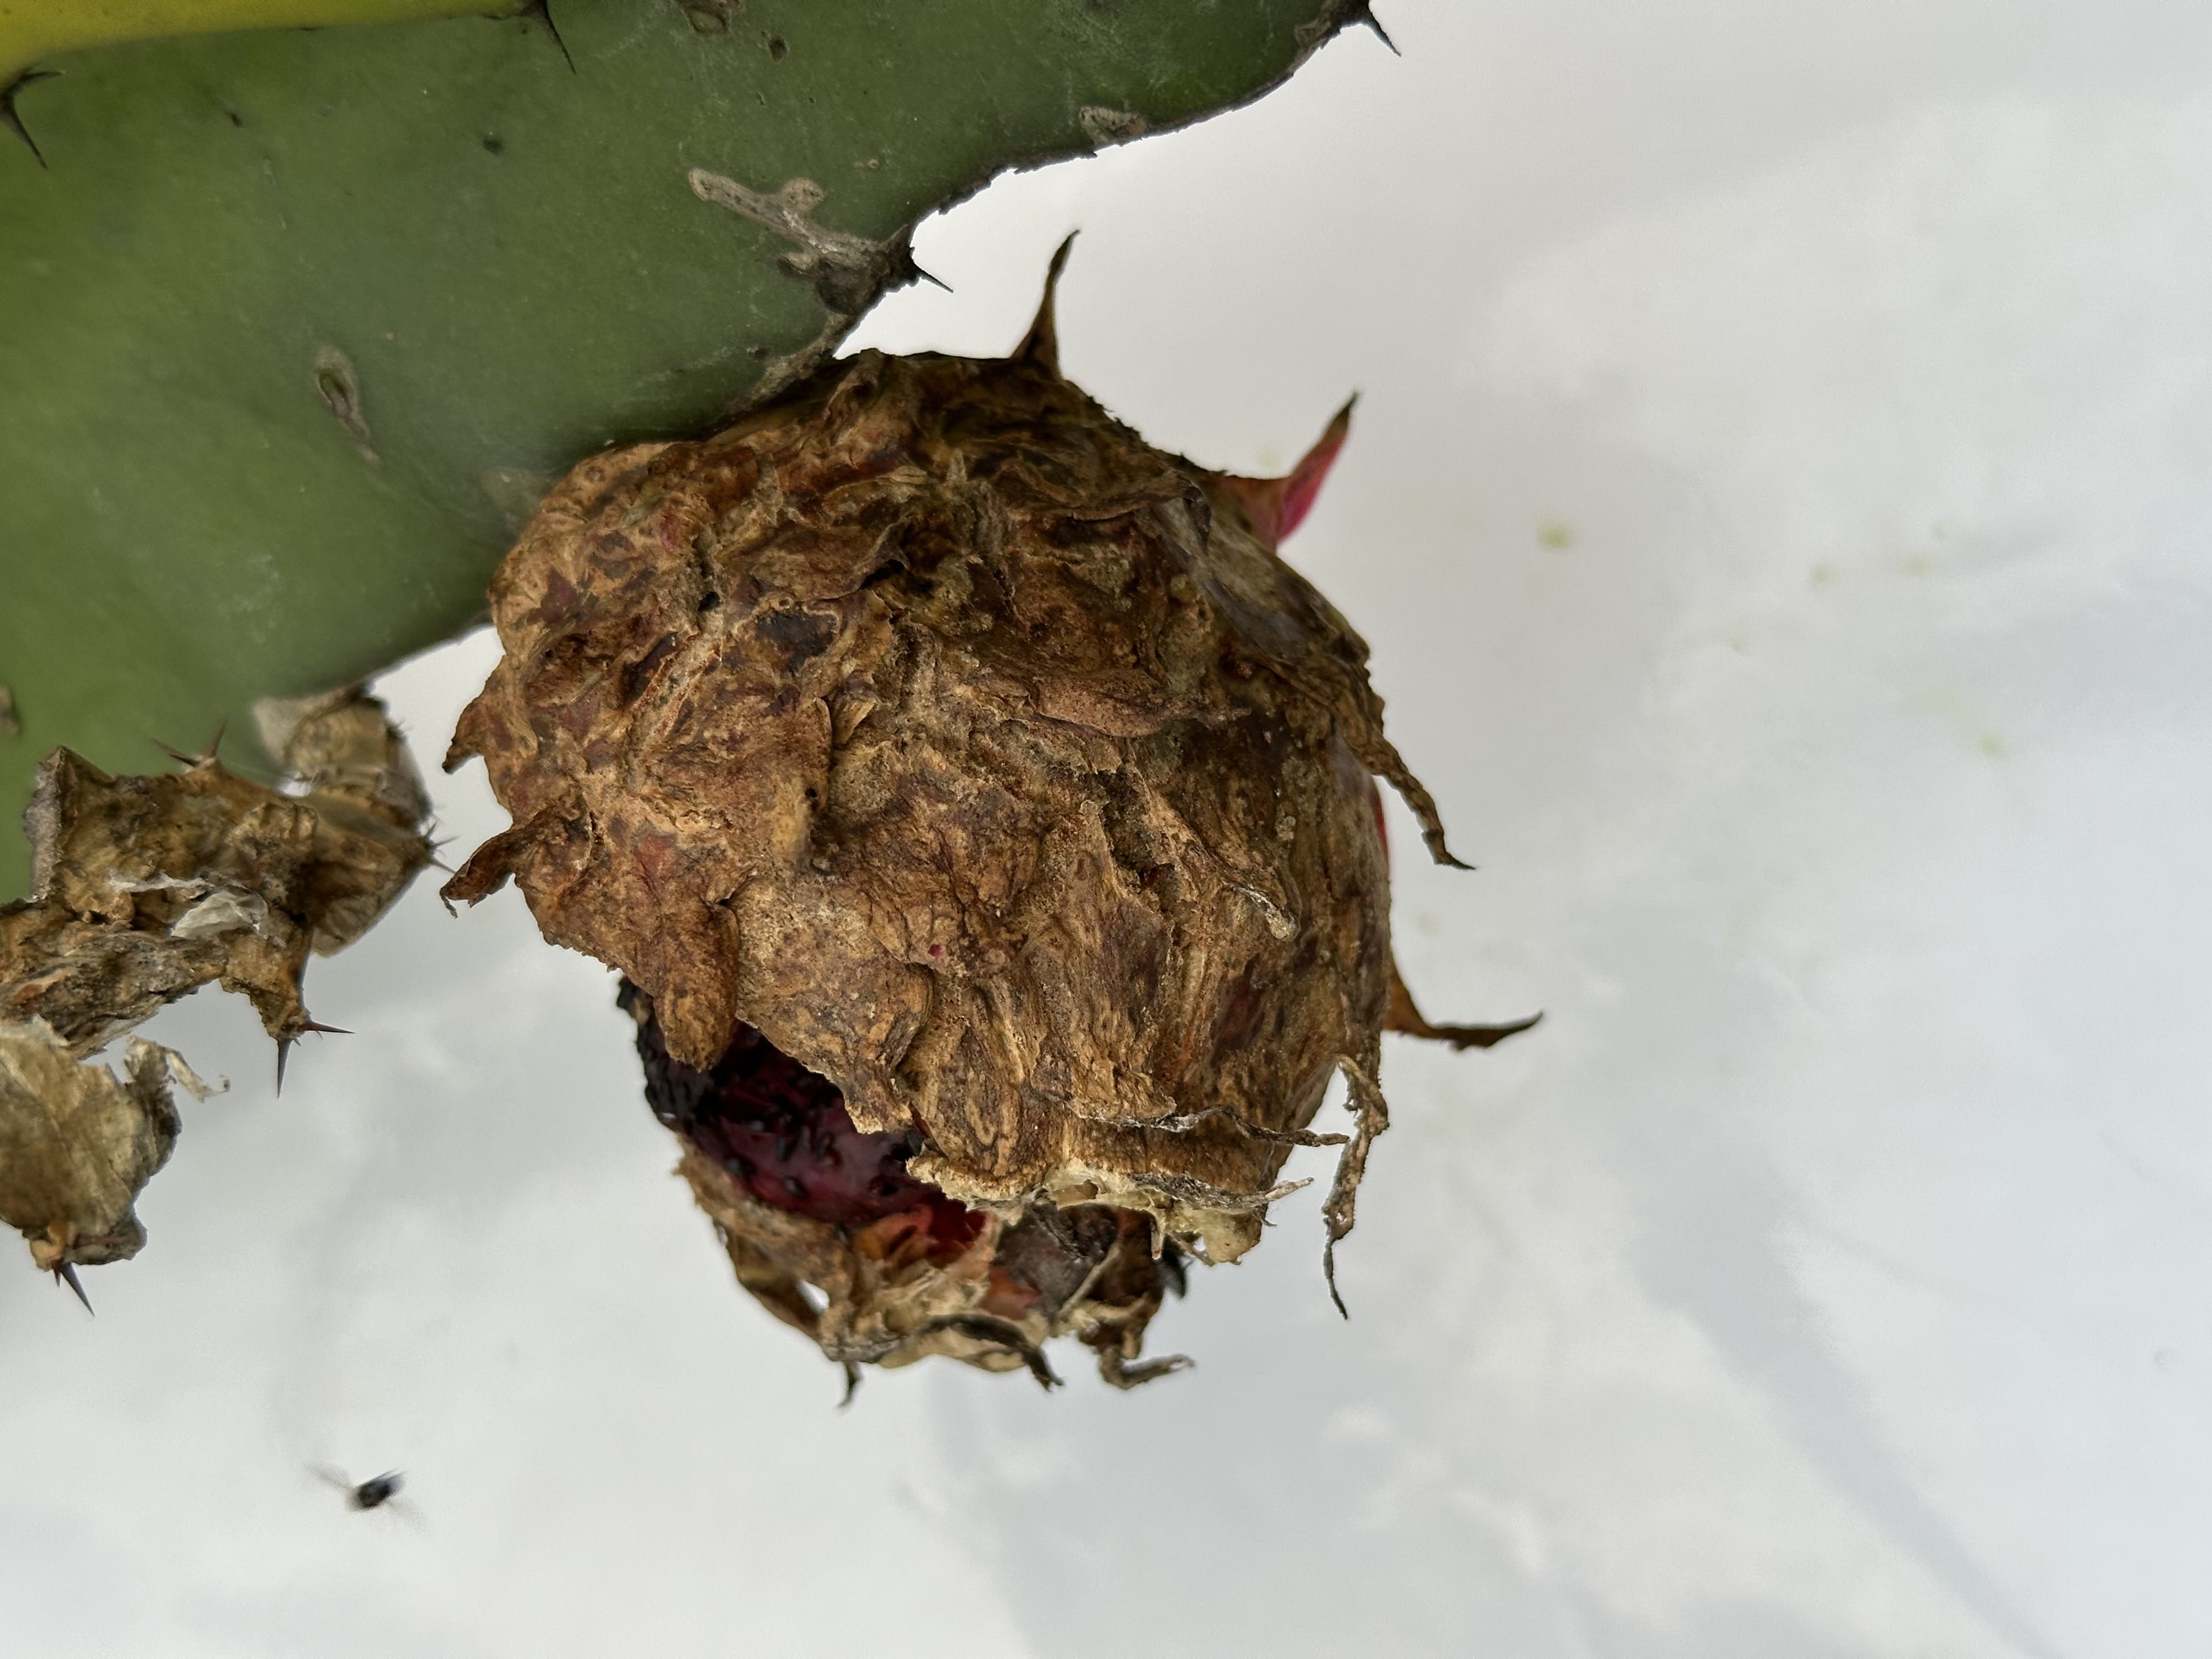
Label: Bad fruit